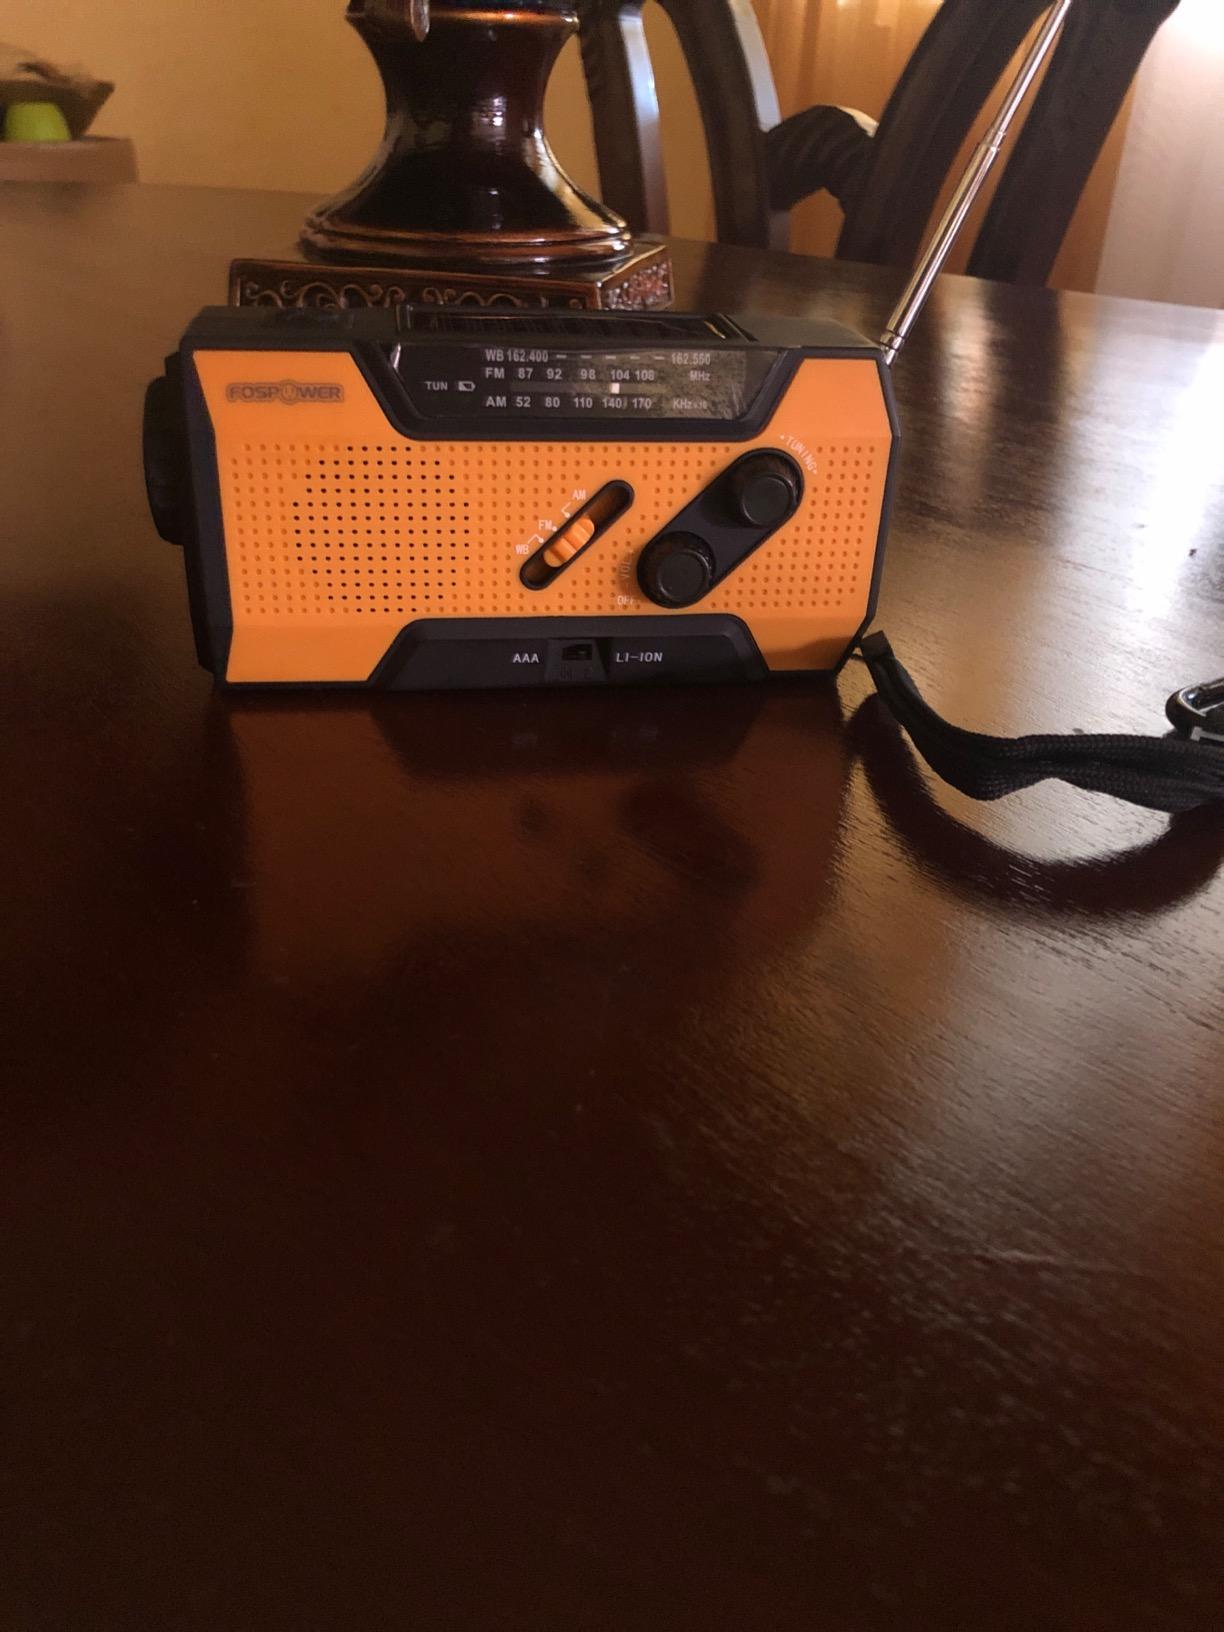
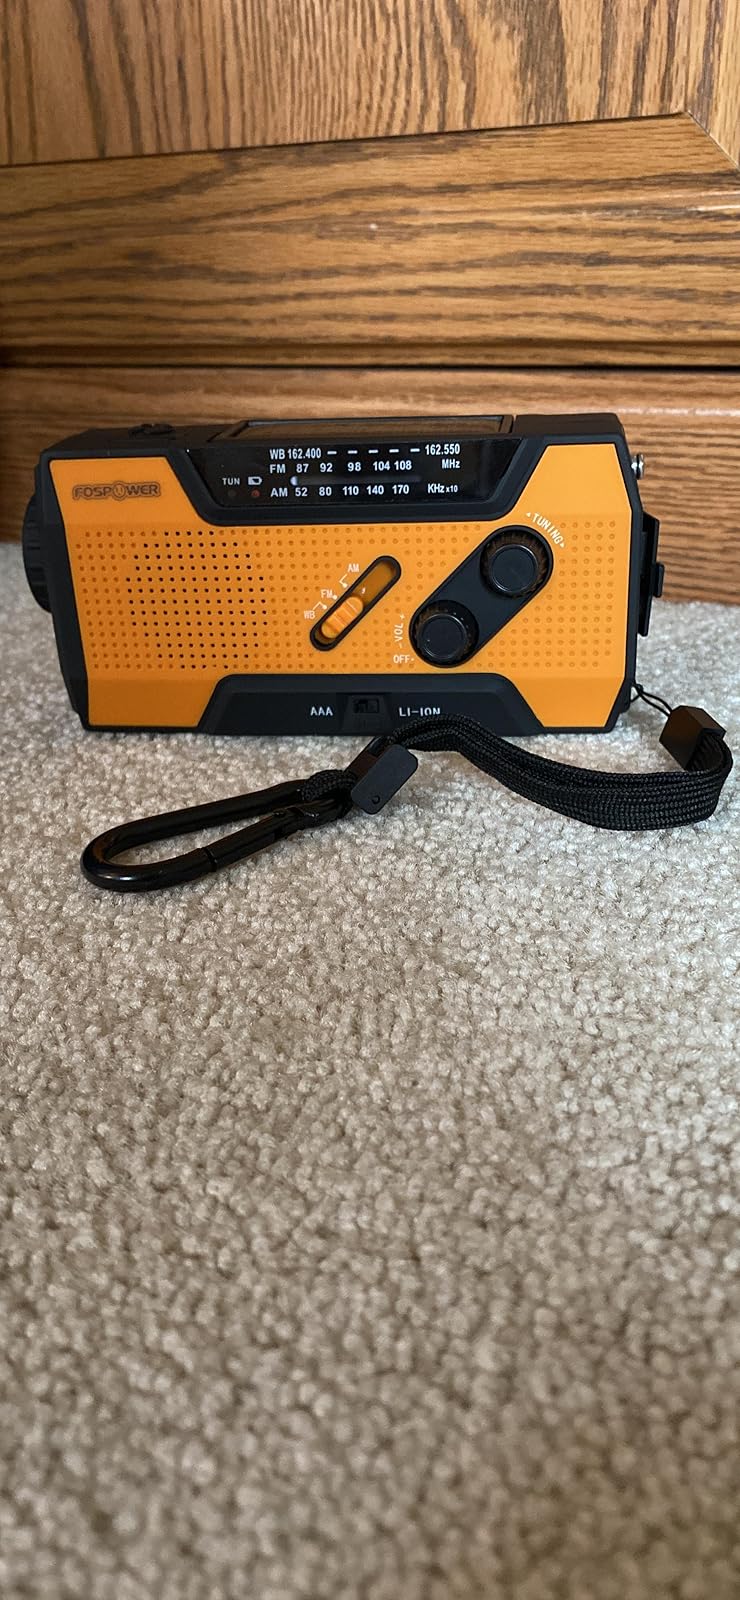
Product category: radio
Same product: yes